James Smith (sports media figure)

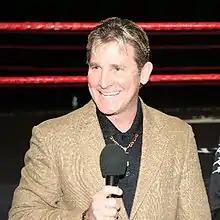
Smitty during an interview

James E. Smith ("Smitty") is a sports and media figure best known for his interviews with famous international boxing stars. Smith was a professional boxer for three years and has played football for University of Minnesota Tech. He is the host of "In This Corner", America's only syndicated, half-hour-long boxing interview TV show, featuring interviews and in-ring demonstrations with professional boxers. Smith also has a regular commentary section on Secondsout.com, a leading boxing news website. Smith currently resides in Las Vegas, Nevada, and has three children.